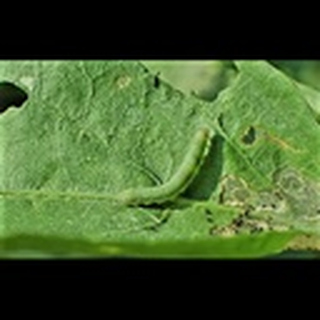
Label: cotton_army_worm